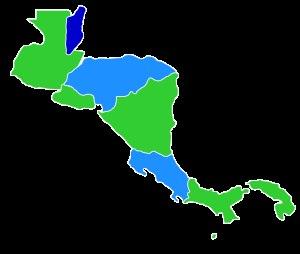
L'âge de la majorité sexuelle diffère d'un pays à l'autre. Il est par exemple de 16 ans au Canada, varie entre 16 et 18 ans aux États-Unis en fonction de la législation propre à chaque État alors que certains États mexicains l'abaissent jusqu'à 12 ans. La loi peut également préciser le genre d'activité sexuelle autorisées ainsi que l'âge à partir duquel elles le sont en fonction du sexe et des habitudes des protagonistes. Compte tenu du volume important des données, nous avons scindé le continent américain en Amérique du Nord et Amériques centrale et du Sud. Celles-ci sont traitées séparément mais il est évident que cette scission est purement artificielle pour éviter une longueur excessive de l'article. Chaque pays est classé par ordre alphabétique.